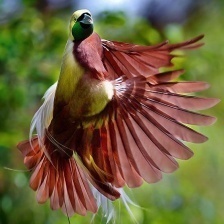
Species: BIRD OF PARADISE
Scientific name: STRELITZIA